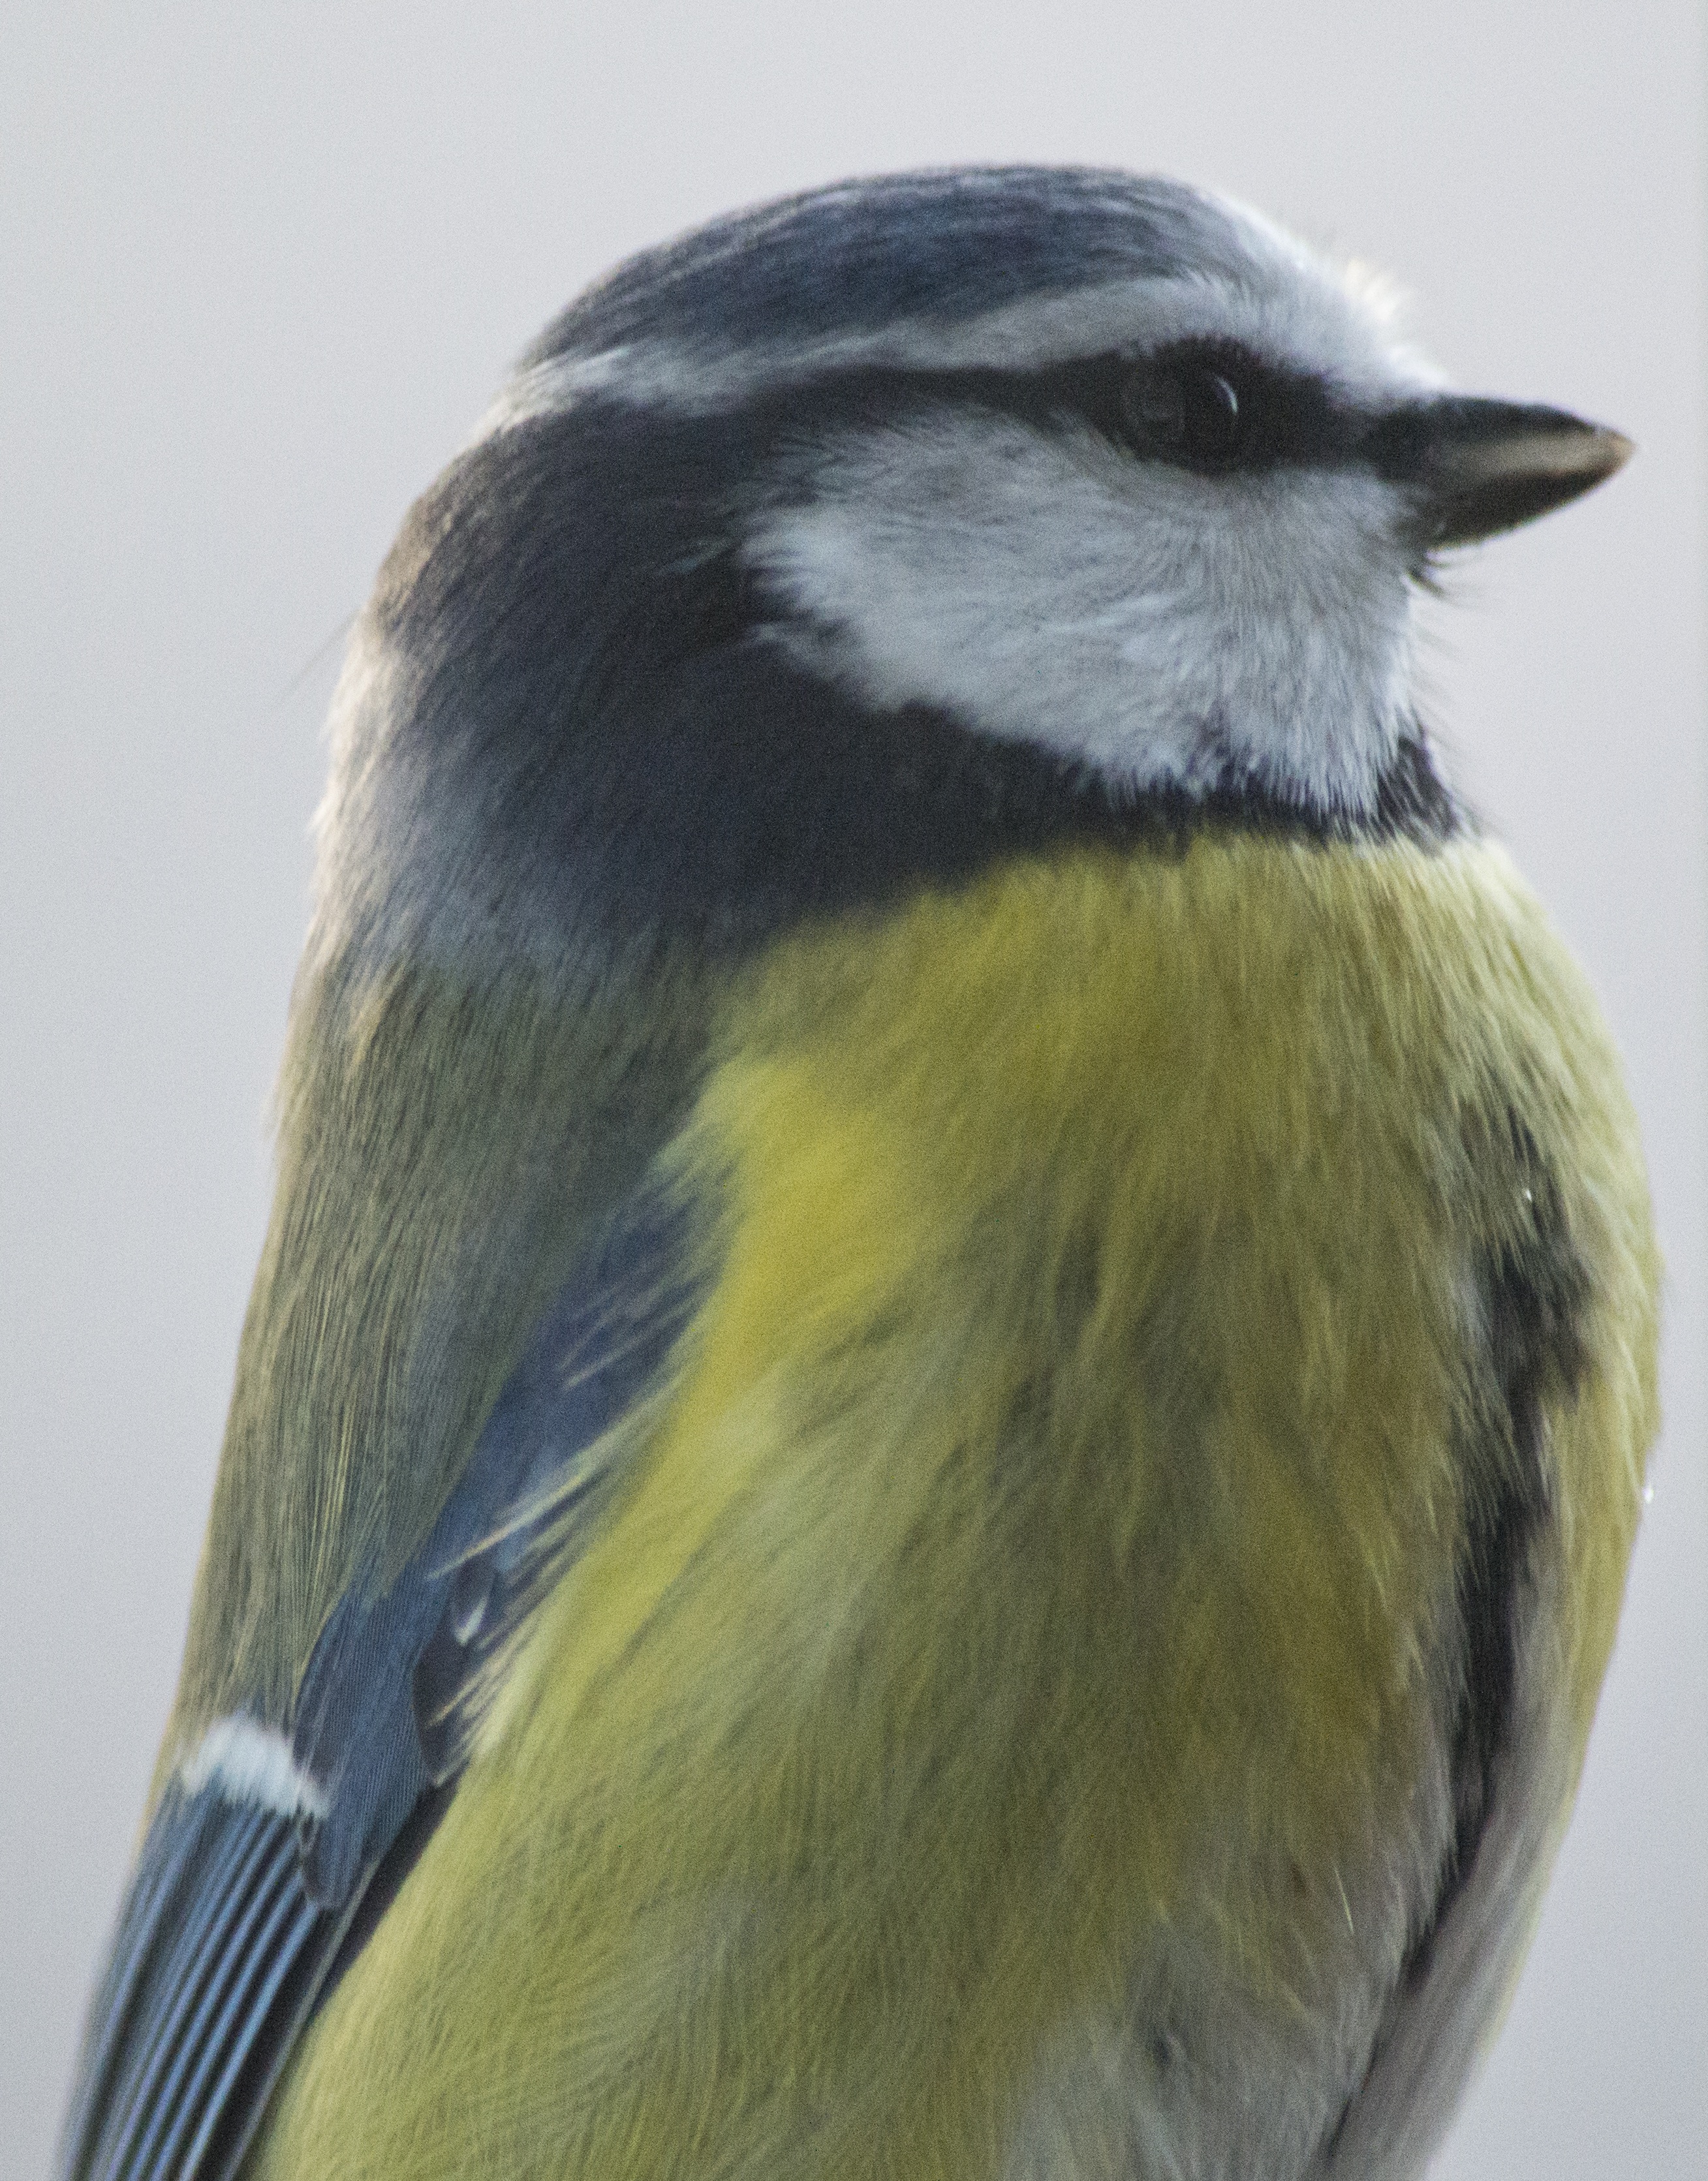
bird, wing, seed, wildlife, beak, blue, fauna, close up, feeding, jay, vertebrate, blue tit, bluebird, chickadee, bird food, feeding place, small birds, bird table, perching bird, mes